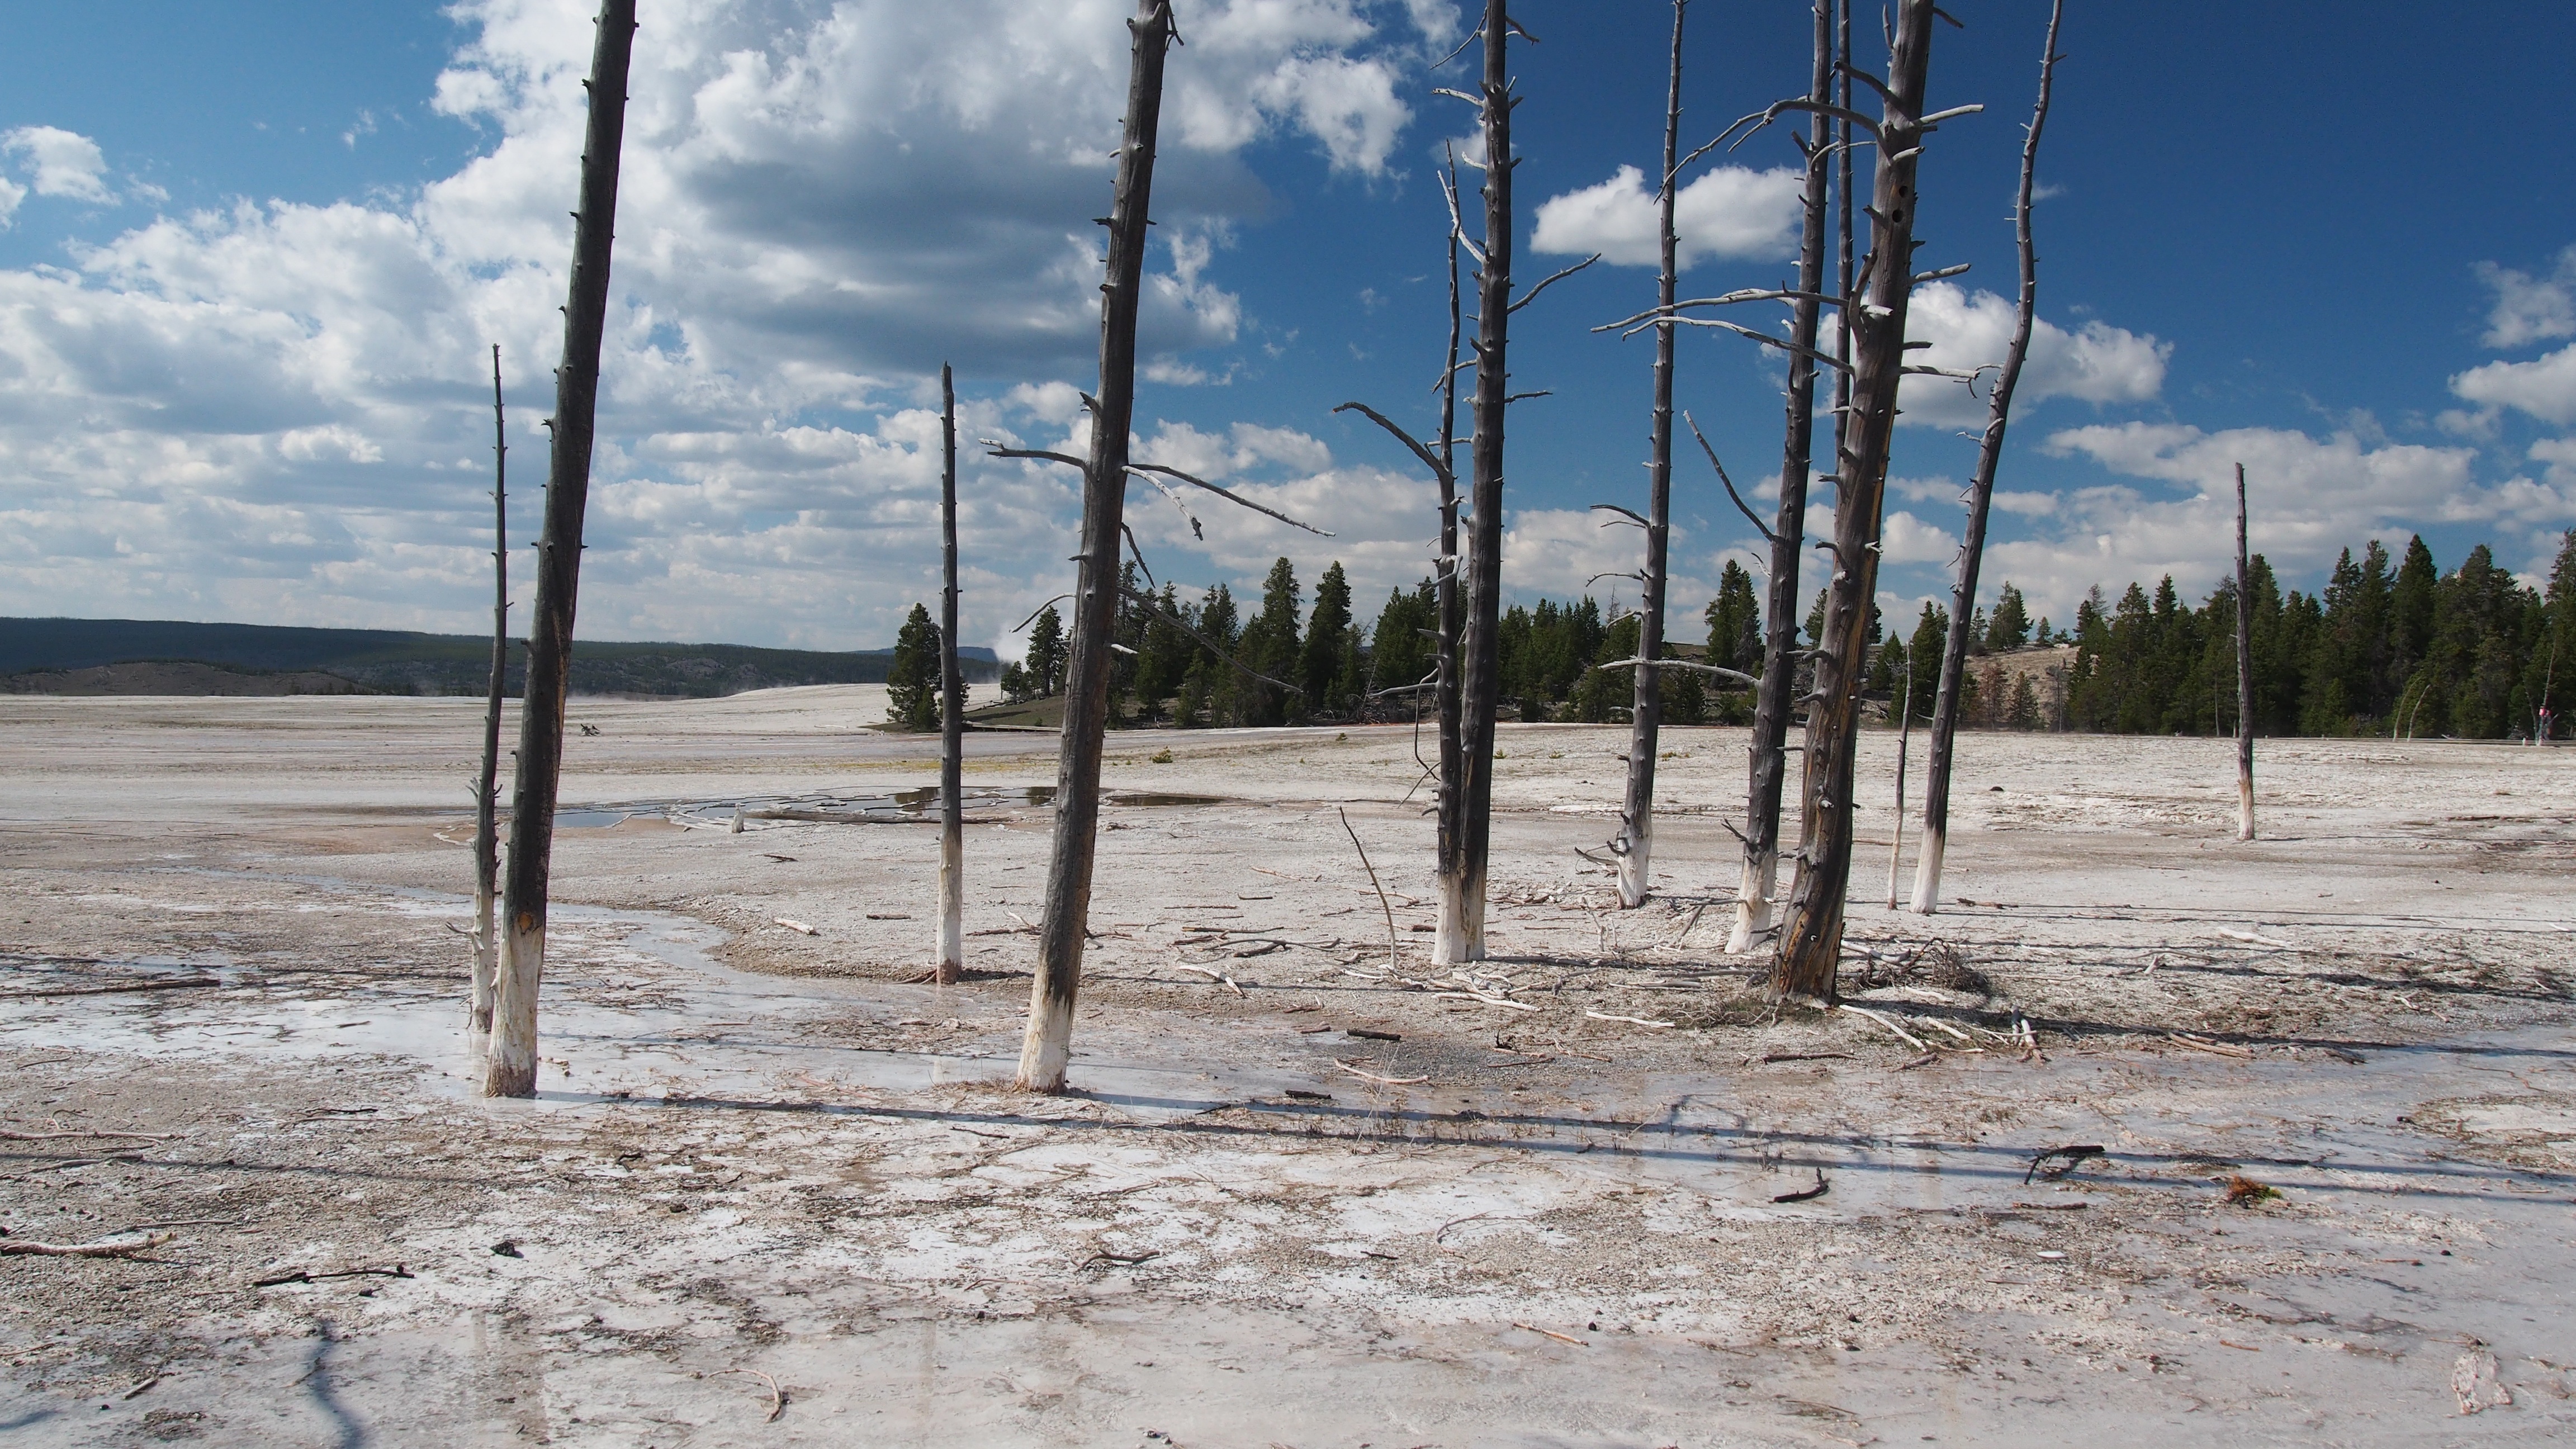
landscape, sea, tree, nature, mountain, snow, winter, wood, wind, barren, travel, park, yellowstone, national, geyser, basin, habitat, wyoming, wasteland, thermal, wy, natural environment